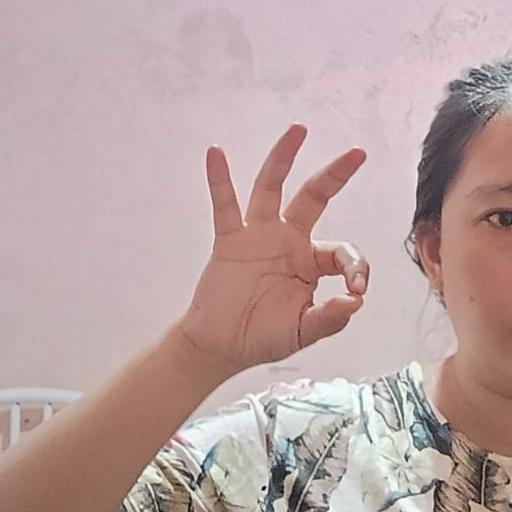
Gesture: ok